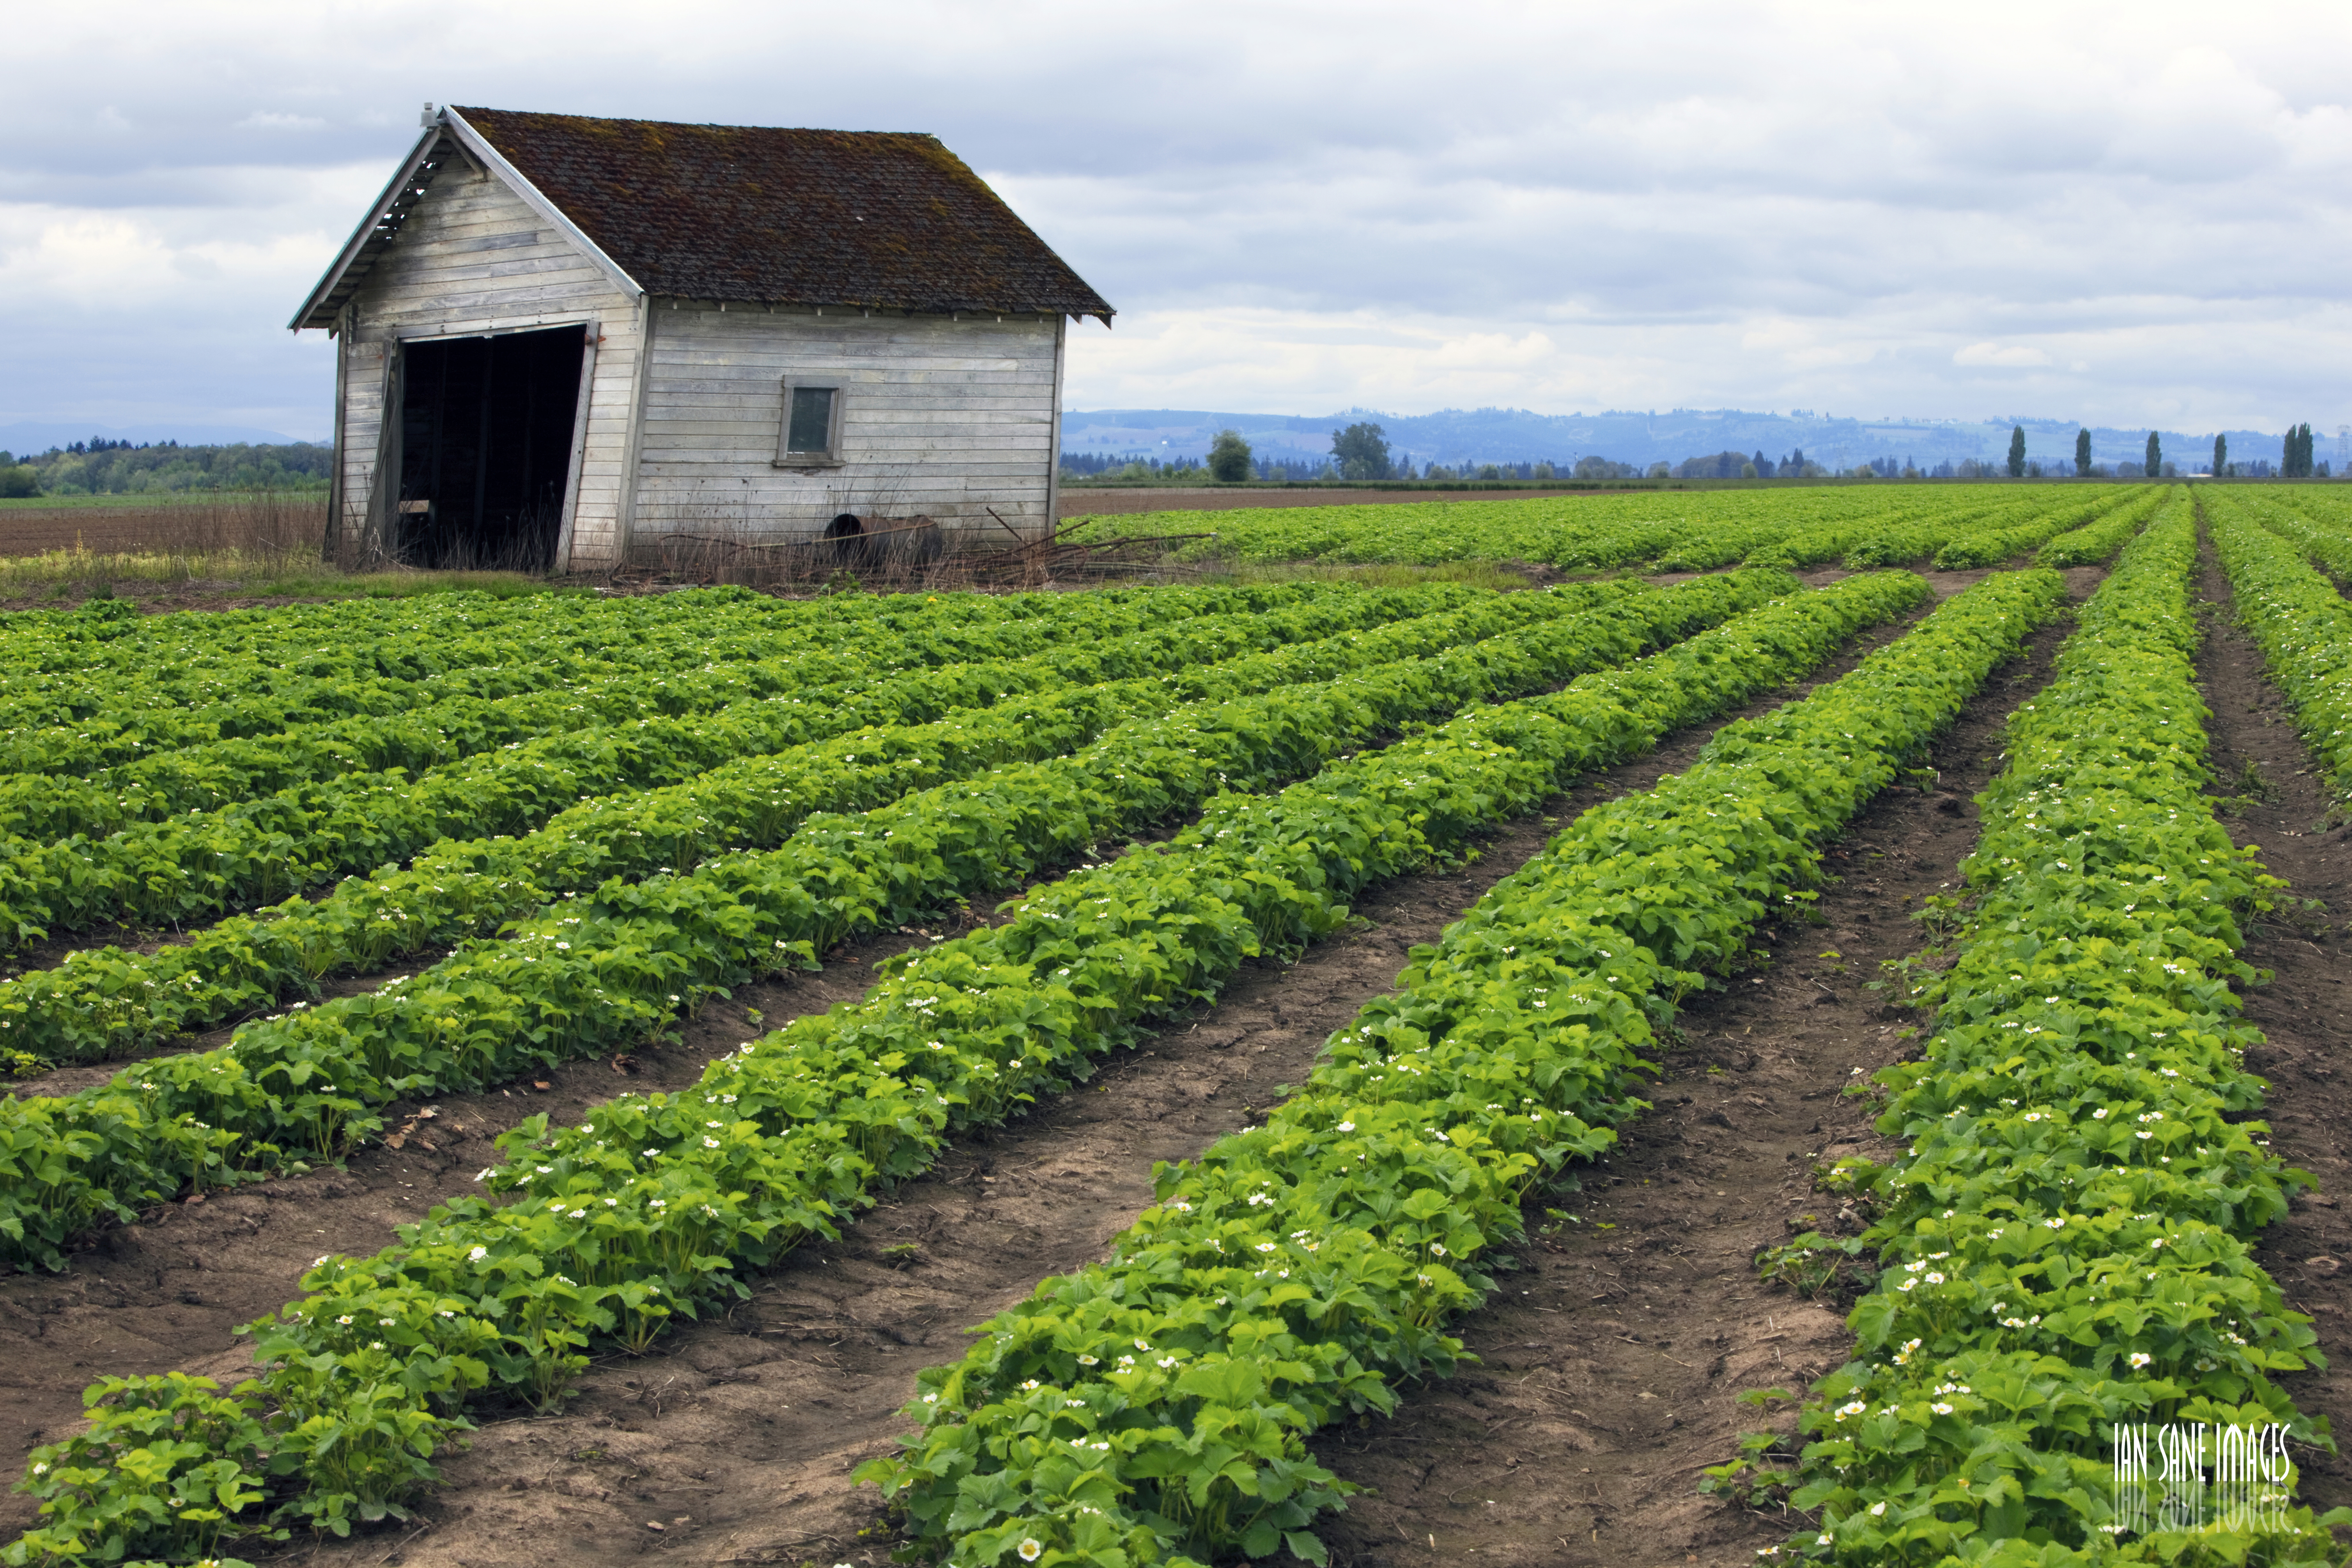
landscape, open, sky, field, farm, photography, flower, highway, green, produce, crop, soil, garage, empty, agriculture, door, lines, of, leaning, plantation, images, oregon, ian, sane, gervais, 99e, furrows, rural area